William Little Brown

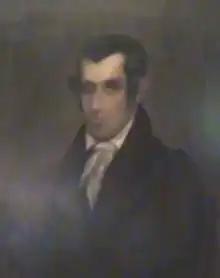

William Little Brown (August 9, 1789 – February 28, 1830) was a justice of the Tennessee Supreme Court from 1822 to 1824.